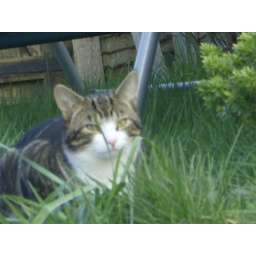
sitting in the grass